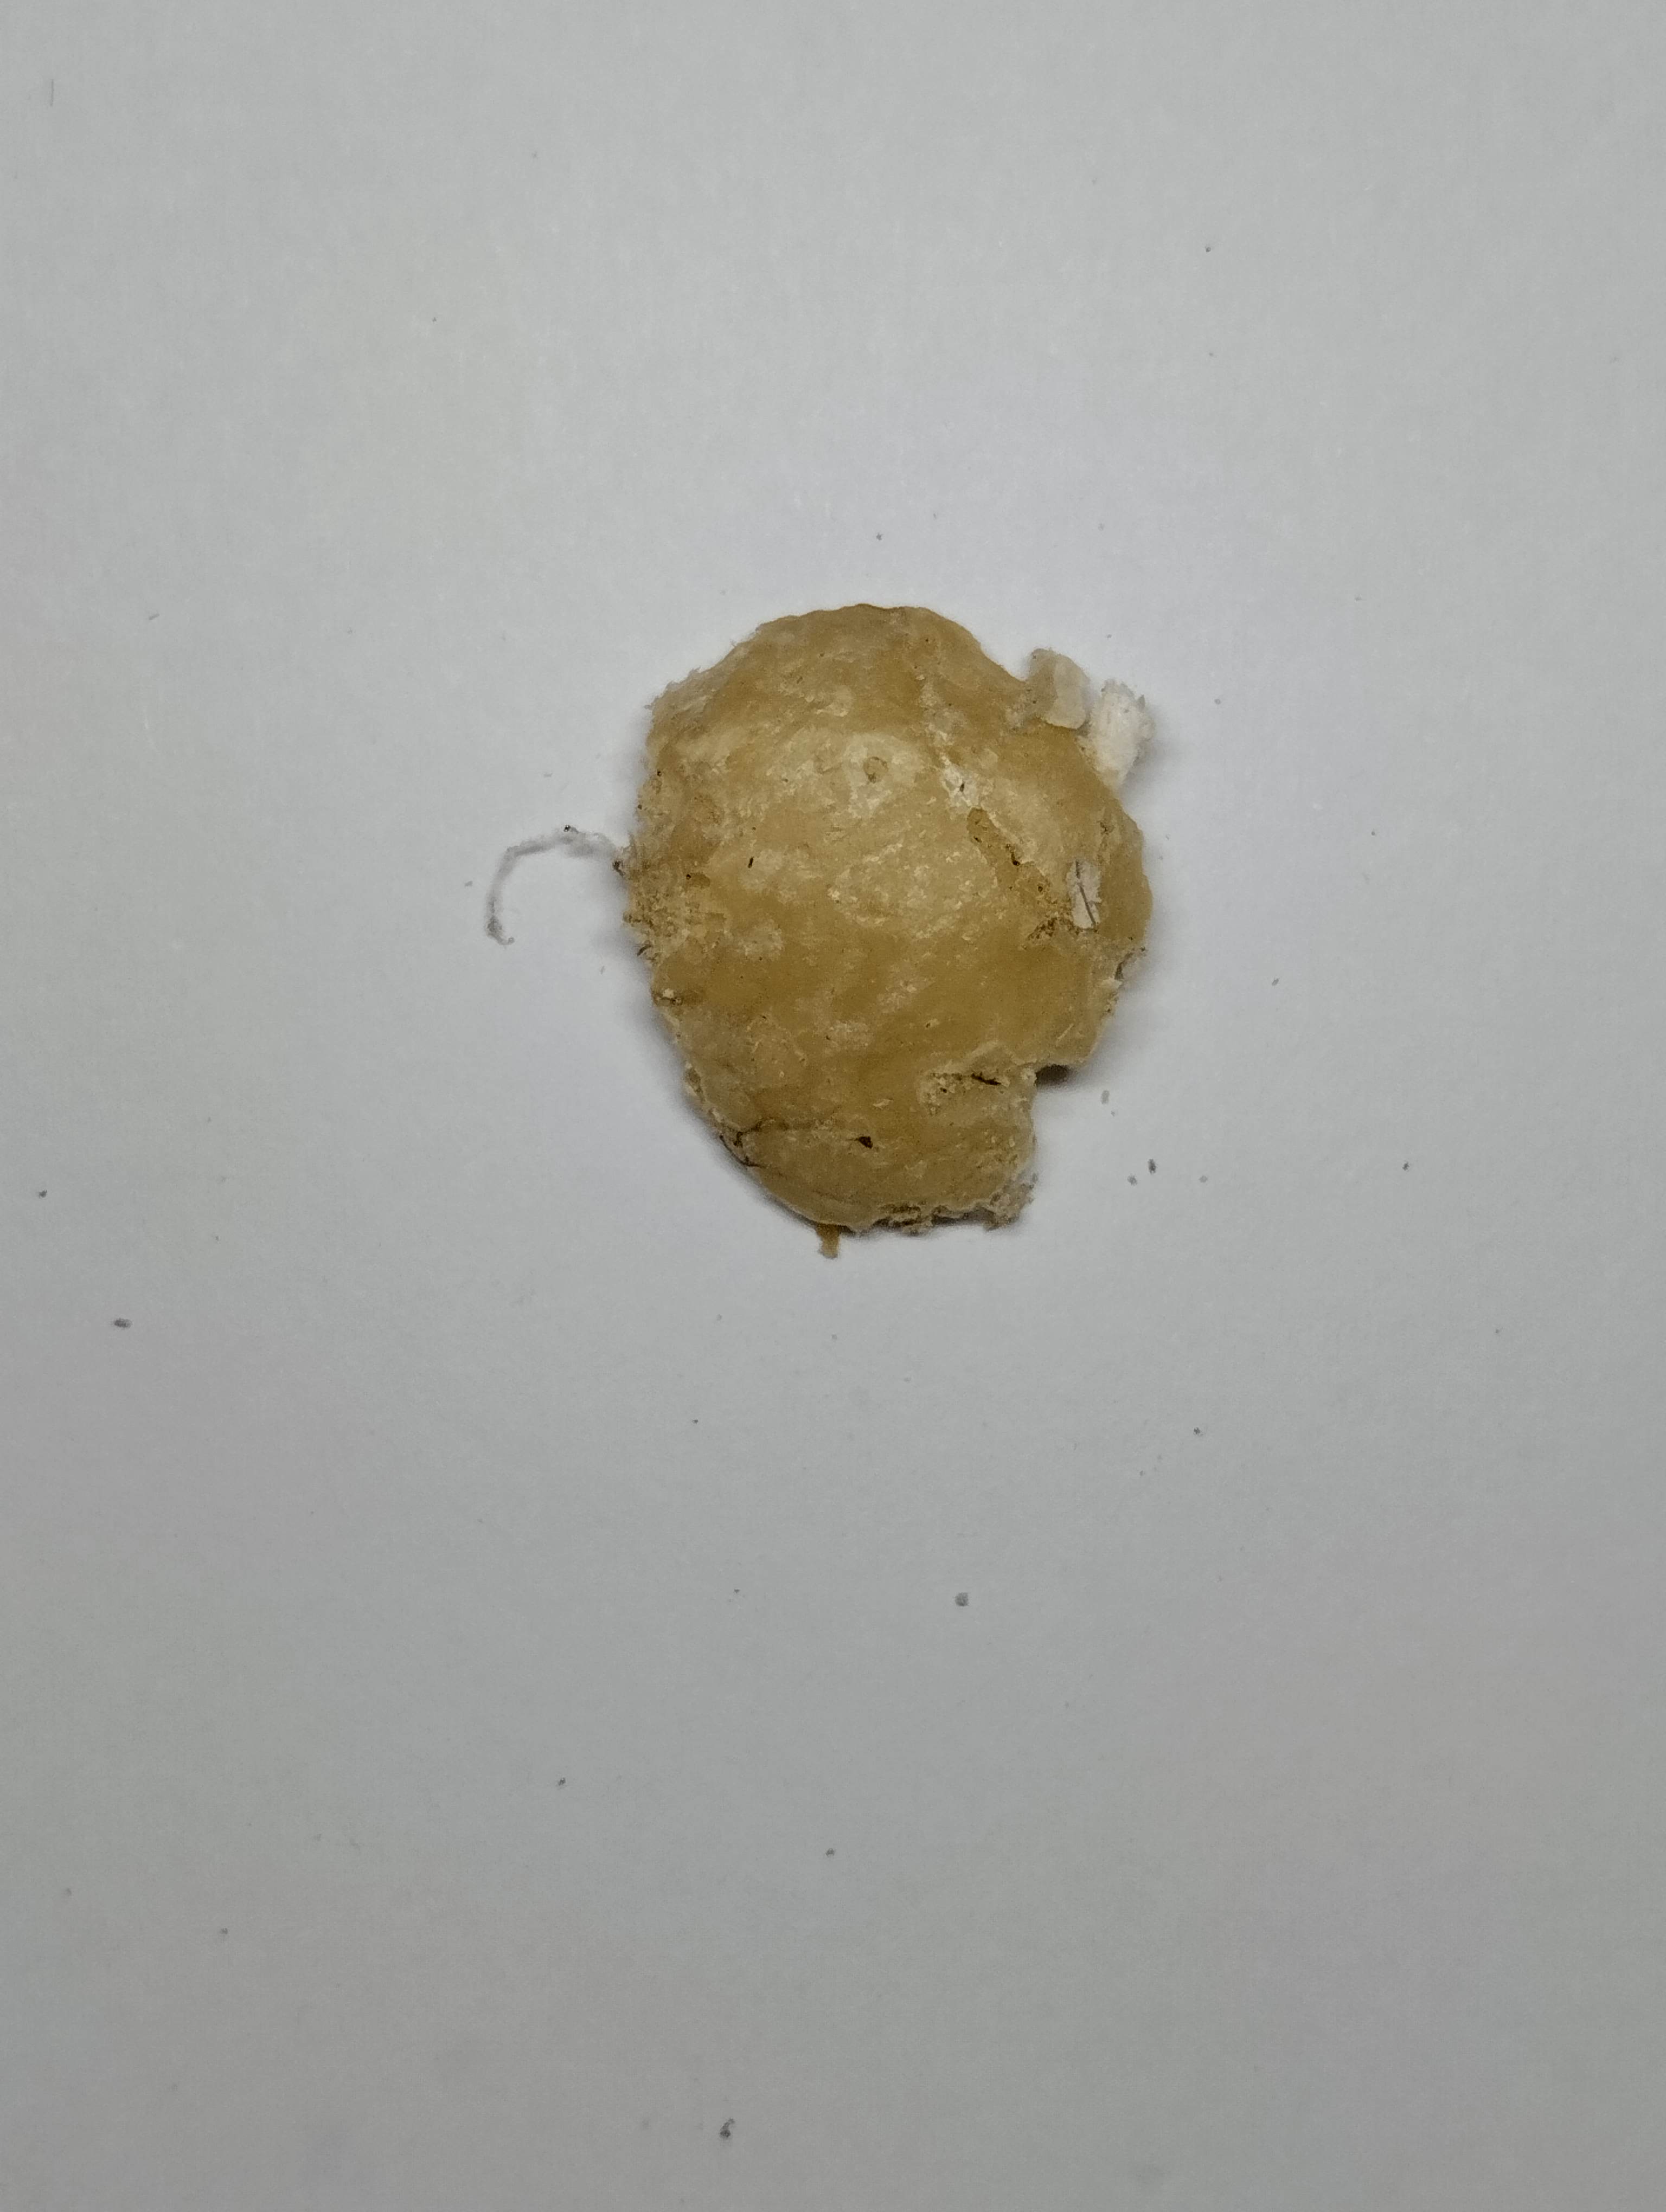
Label: rusak (damaged seed)